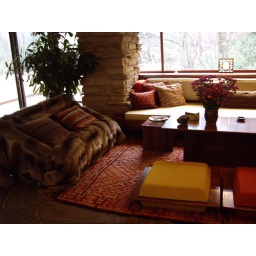
bear skin rug over sofa